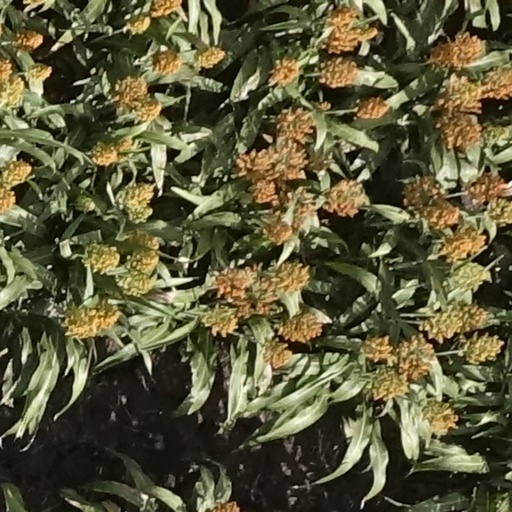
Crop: sorghum